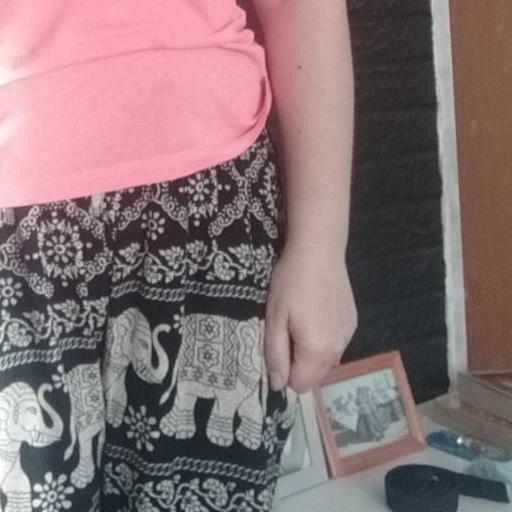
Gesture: no_gesture